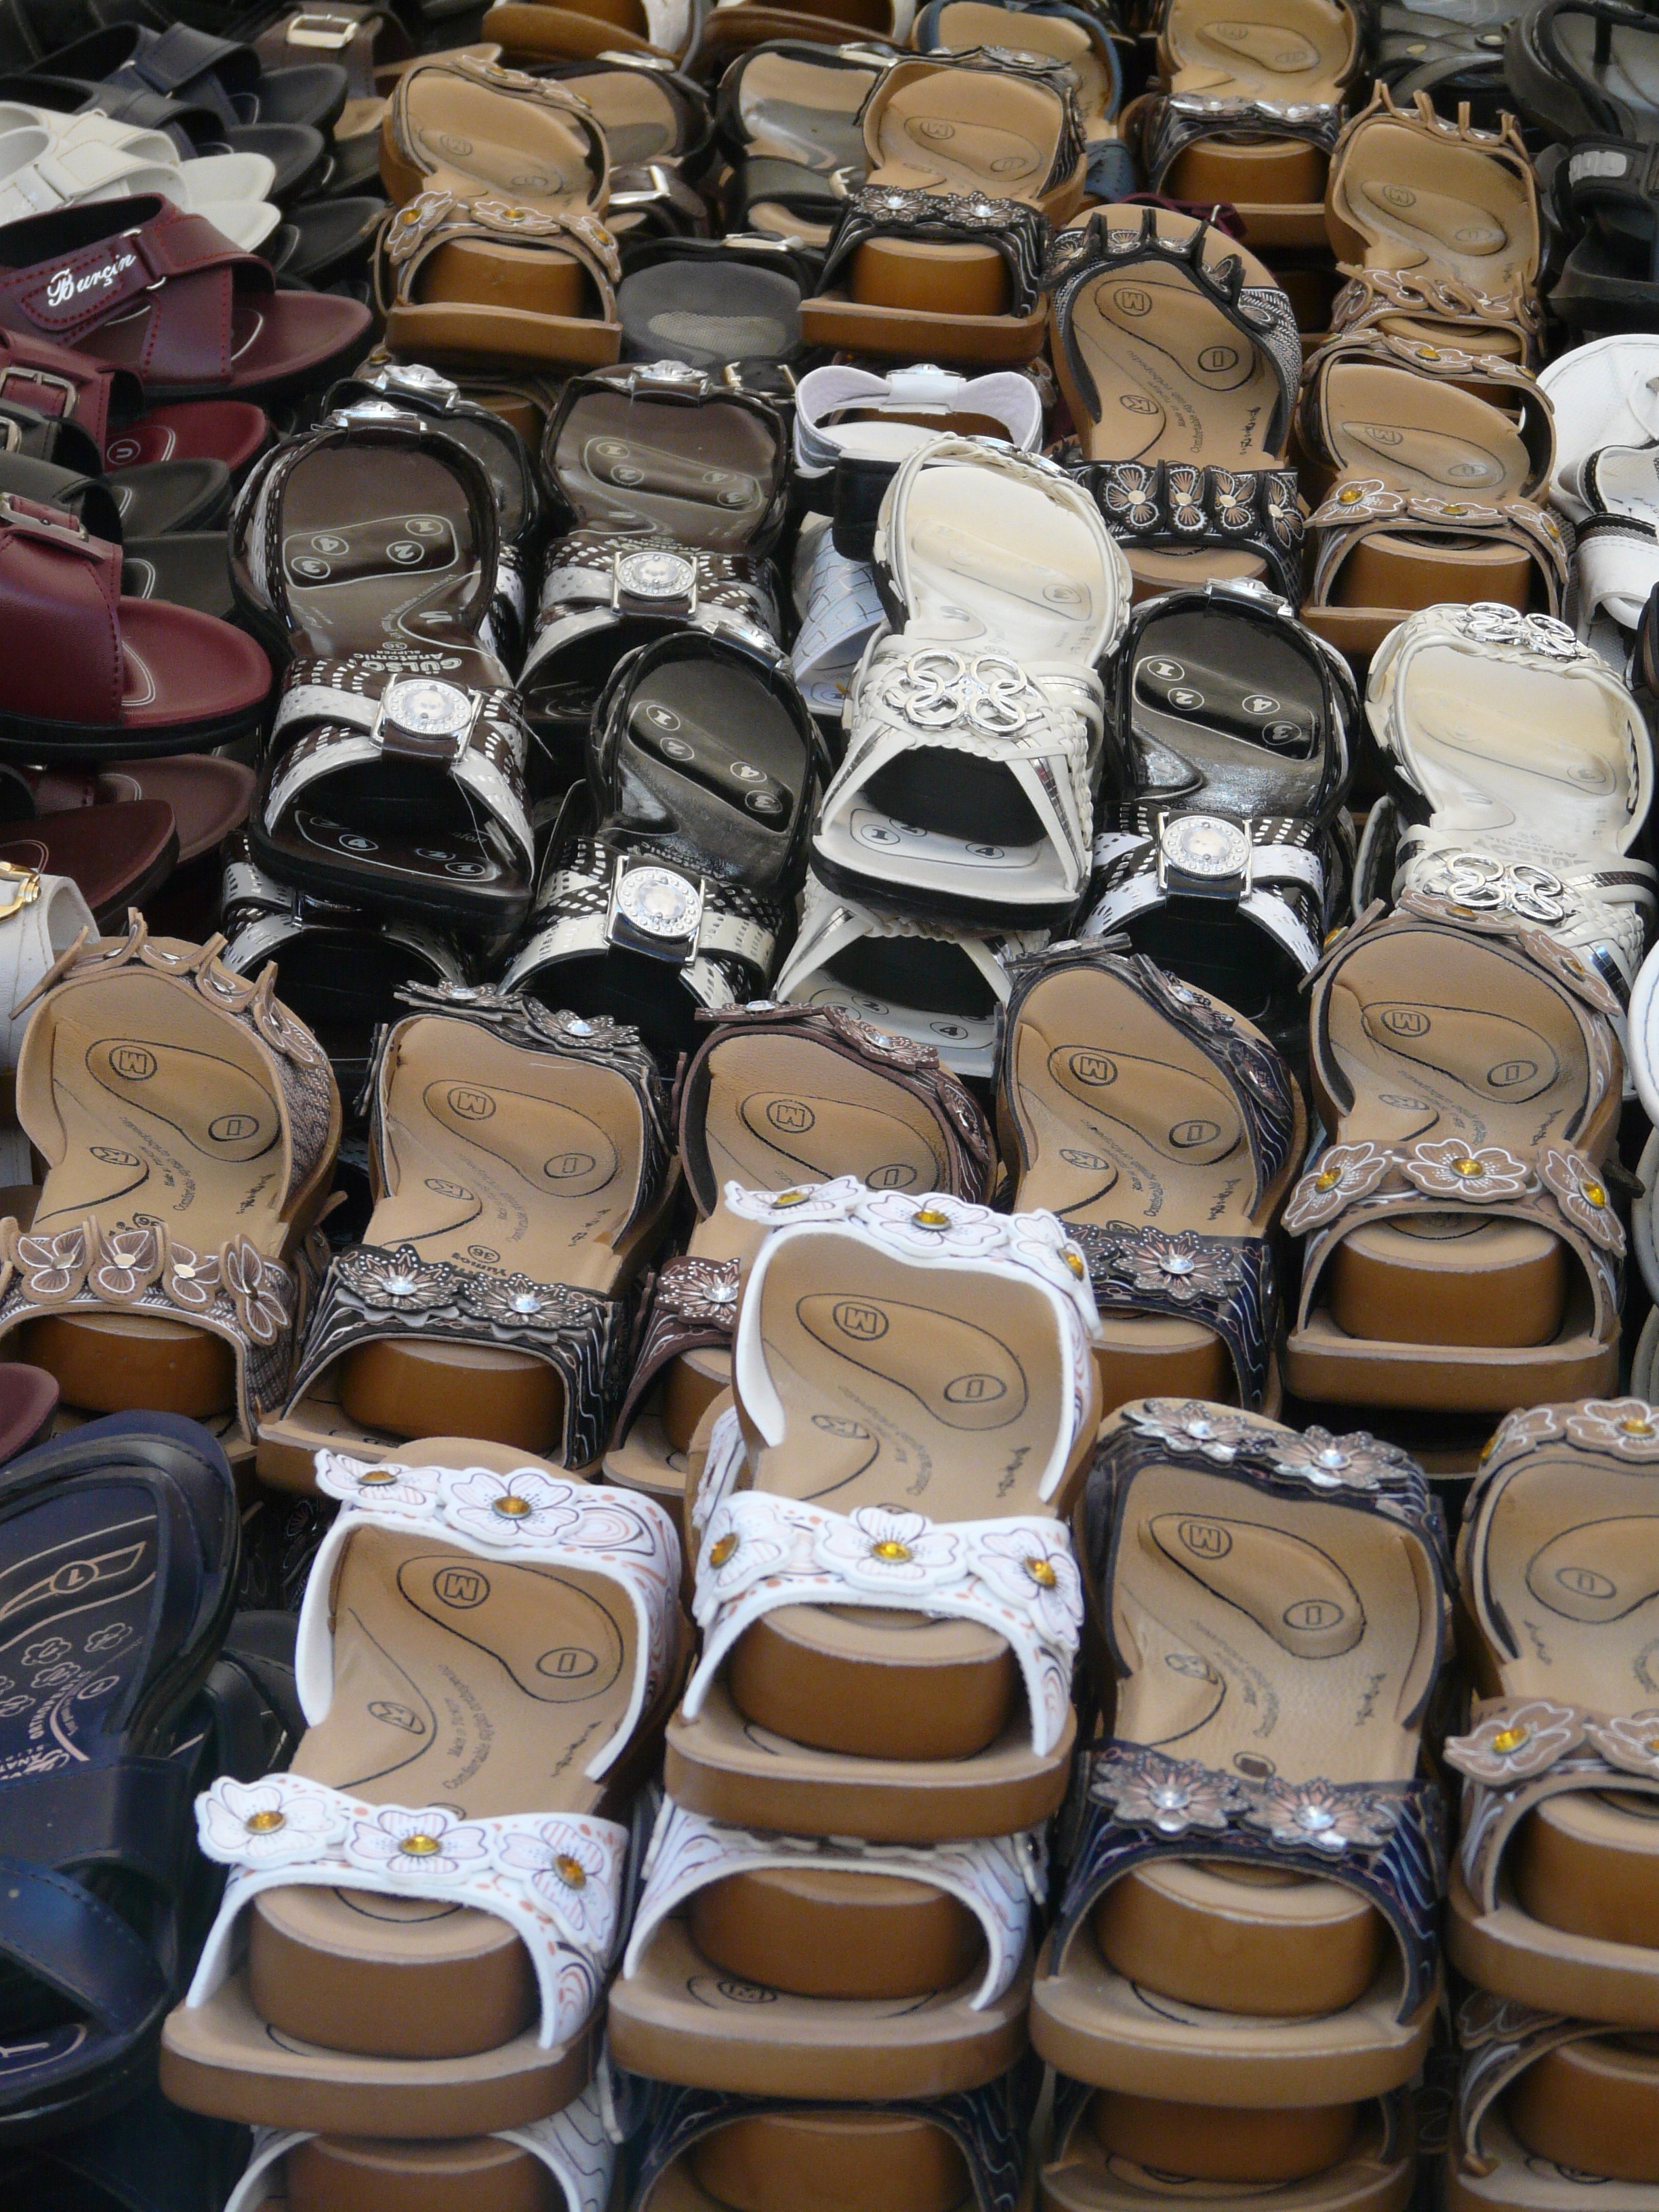
food, clothing, chocolate, dessert, drum, shoes, sandals, footwear, sale, women's shoes, skin head percussion instrument, schlapper